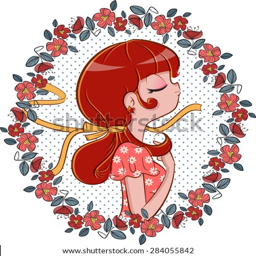
cute girl is standing in a vintage style floral frame .